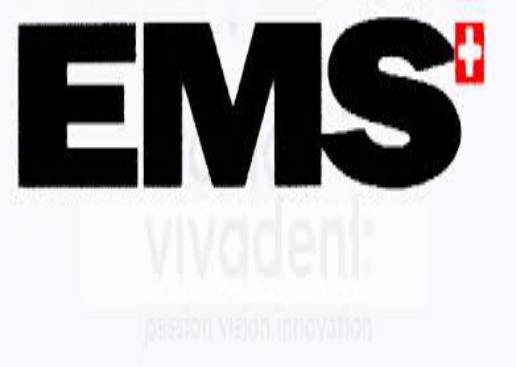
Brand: EMS
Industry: Transportation